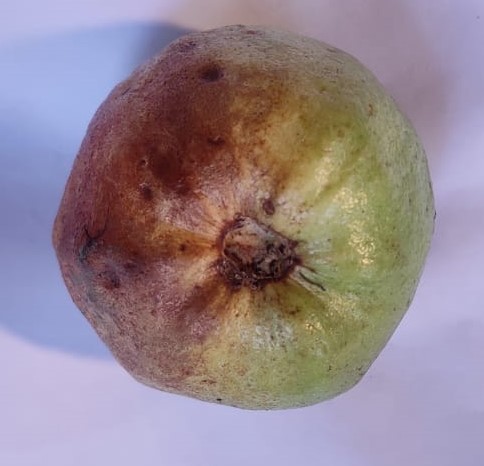
Fruit: guava
Condition: rotten